Athy

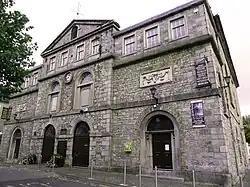
Athy Town Hall

Athy or is named after a 2nd-century Celtic chieftain, Ae, who is said to have been killed on the river crossing, thus giving the town its name "the town of Ae's ford".